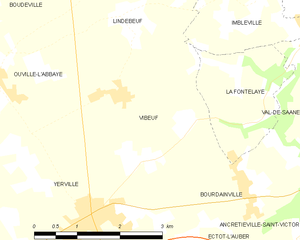
Carte des communes françaises Vibeuf